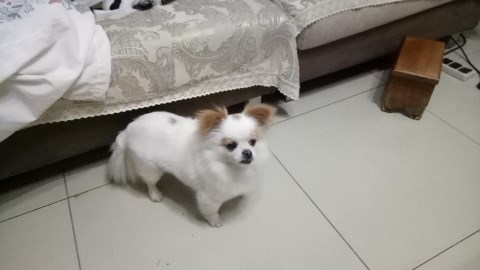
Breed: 806-n000129-papillon